PWS-101

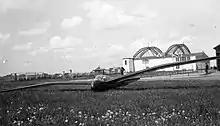
Forward view

Podlaska Wytwórnia Samolotów, generally known by its initials PWS, expanded into glider design and manufacture in 1936. Their first example, the PWS 101, was designed by Wacław Czerwiński who was a specialist glider designer, most recently of the 1934 CW 7 and CW 8. The PWS 101 was flown for the first time in the spring of 1937.